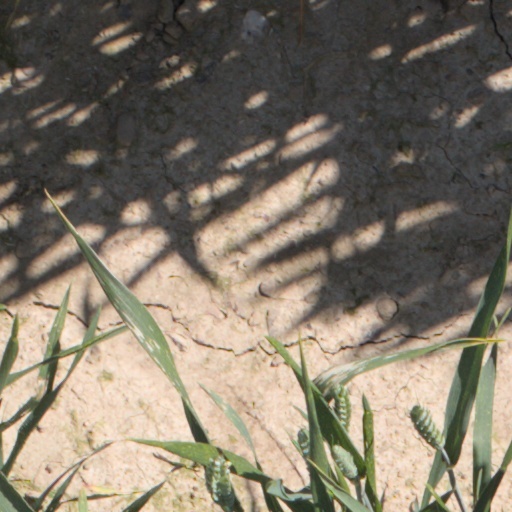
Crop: wheat